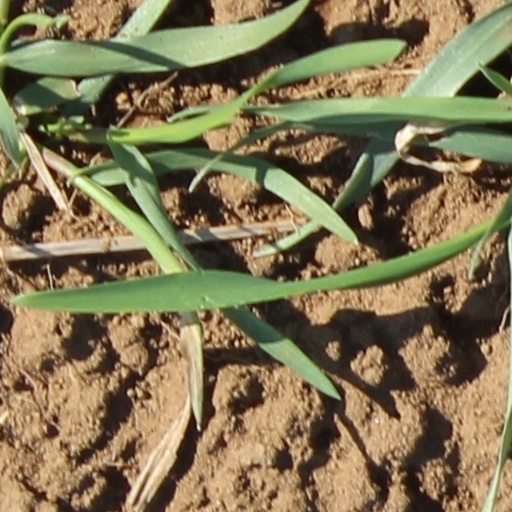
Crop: wheat